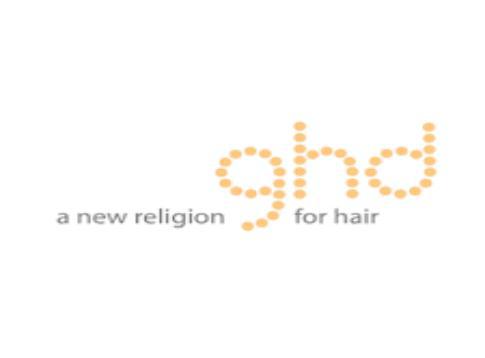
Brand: ghd
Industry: Necessities